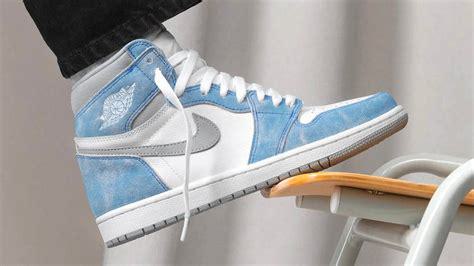
Brand: Nike
Model: 1